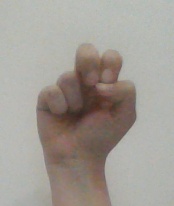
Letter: gaaf